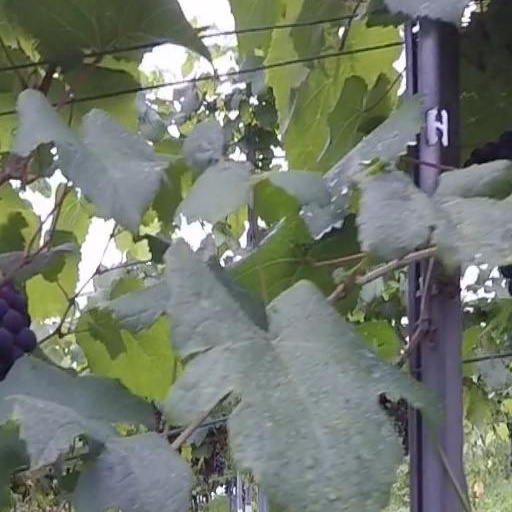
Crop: grape